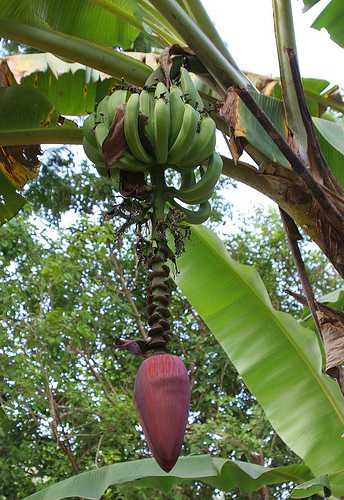
Label: Banana